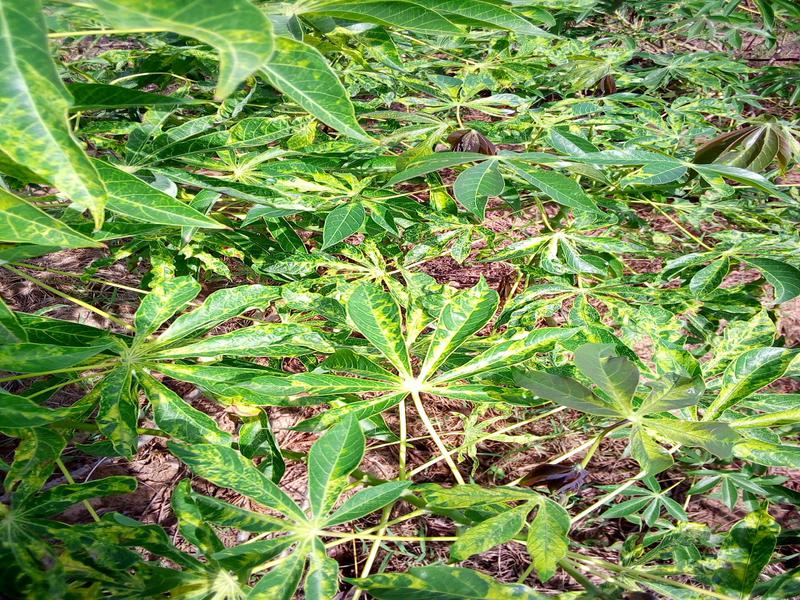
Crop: cassava
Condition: mosaic_disease